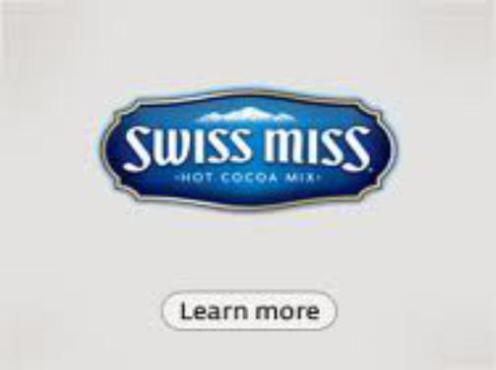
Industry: Food